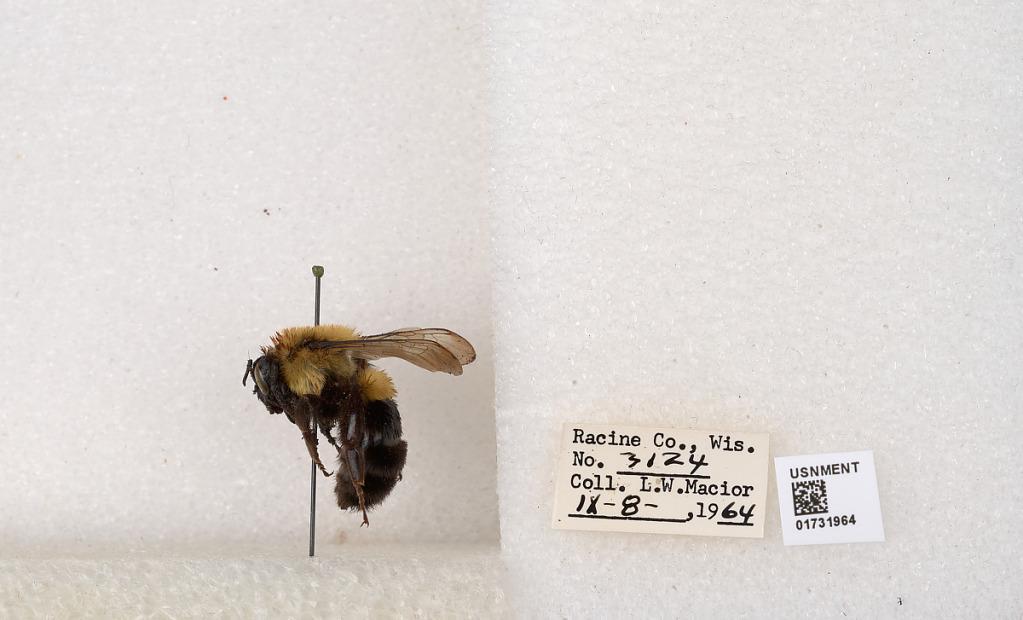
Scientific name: Bombus impatiens Cresson
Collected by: L. Macior
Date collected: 1964-9-8
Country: United States
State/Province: Wisconsin
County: Racine
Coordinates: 42.7261, -87.7828